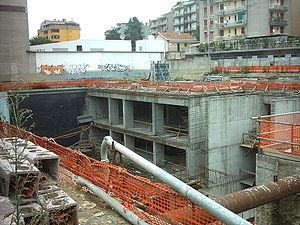
Affori Centro est une station de la ligne 3 du métro de Milan, située via Pellegrino Rossi.